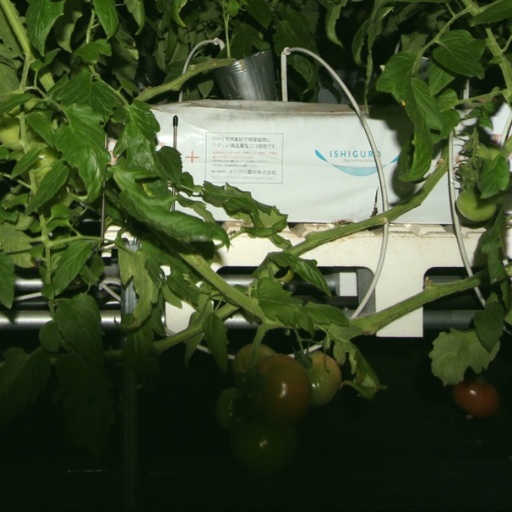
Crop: tomato